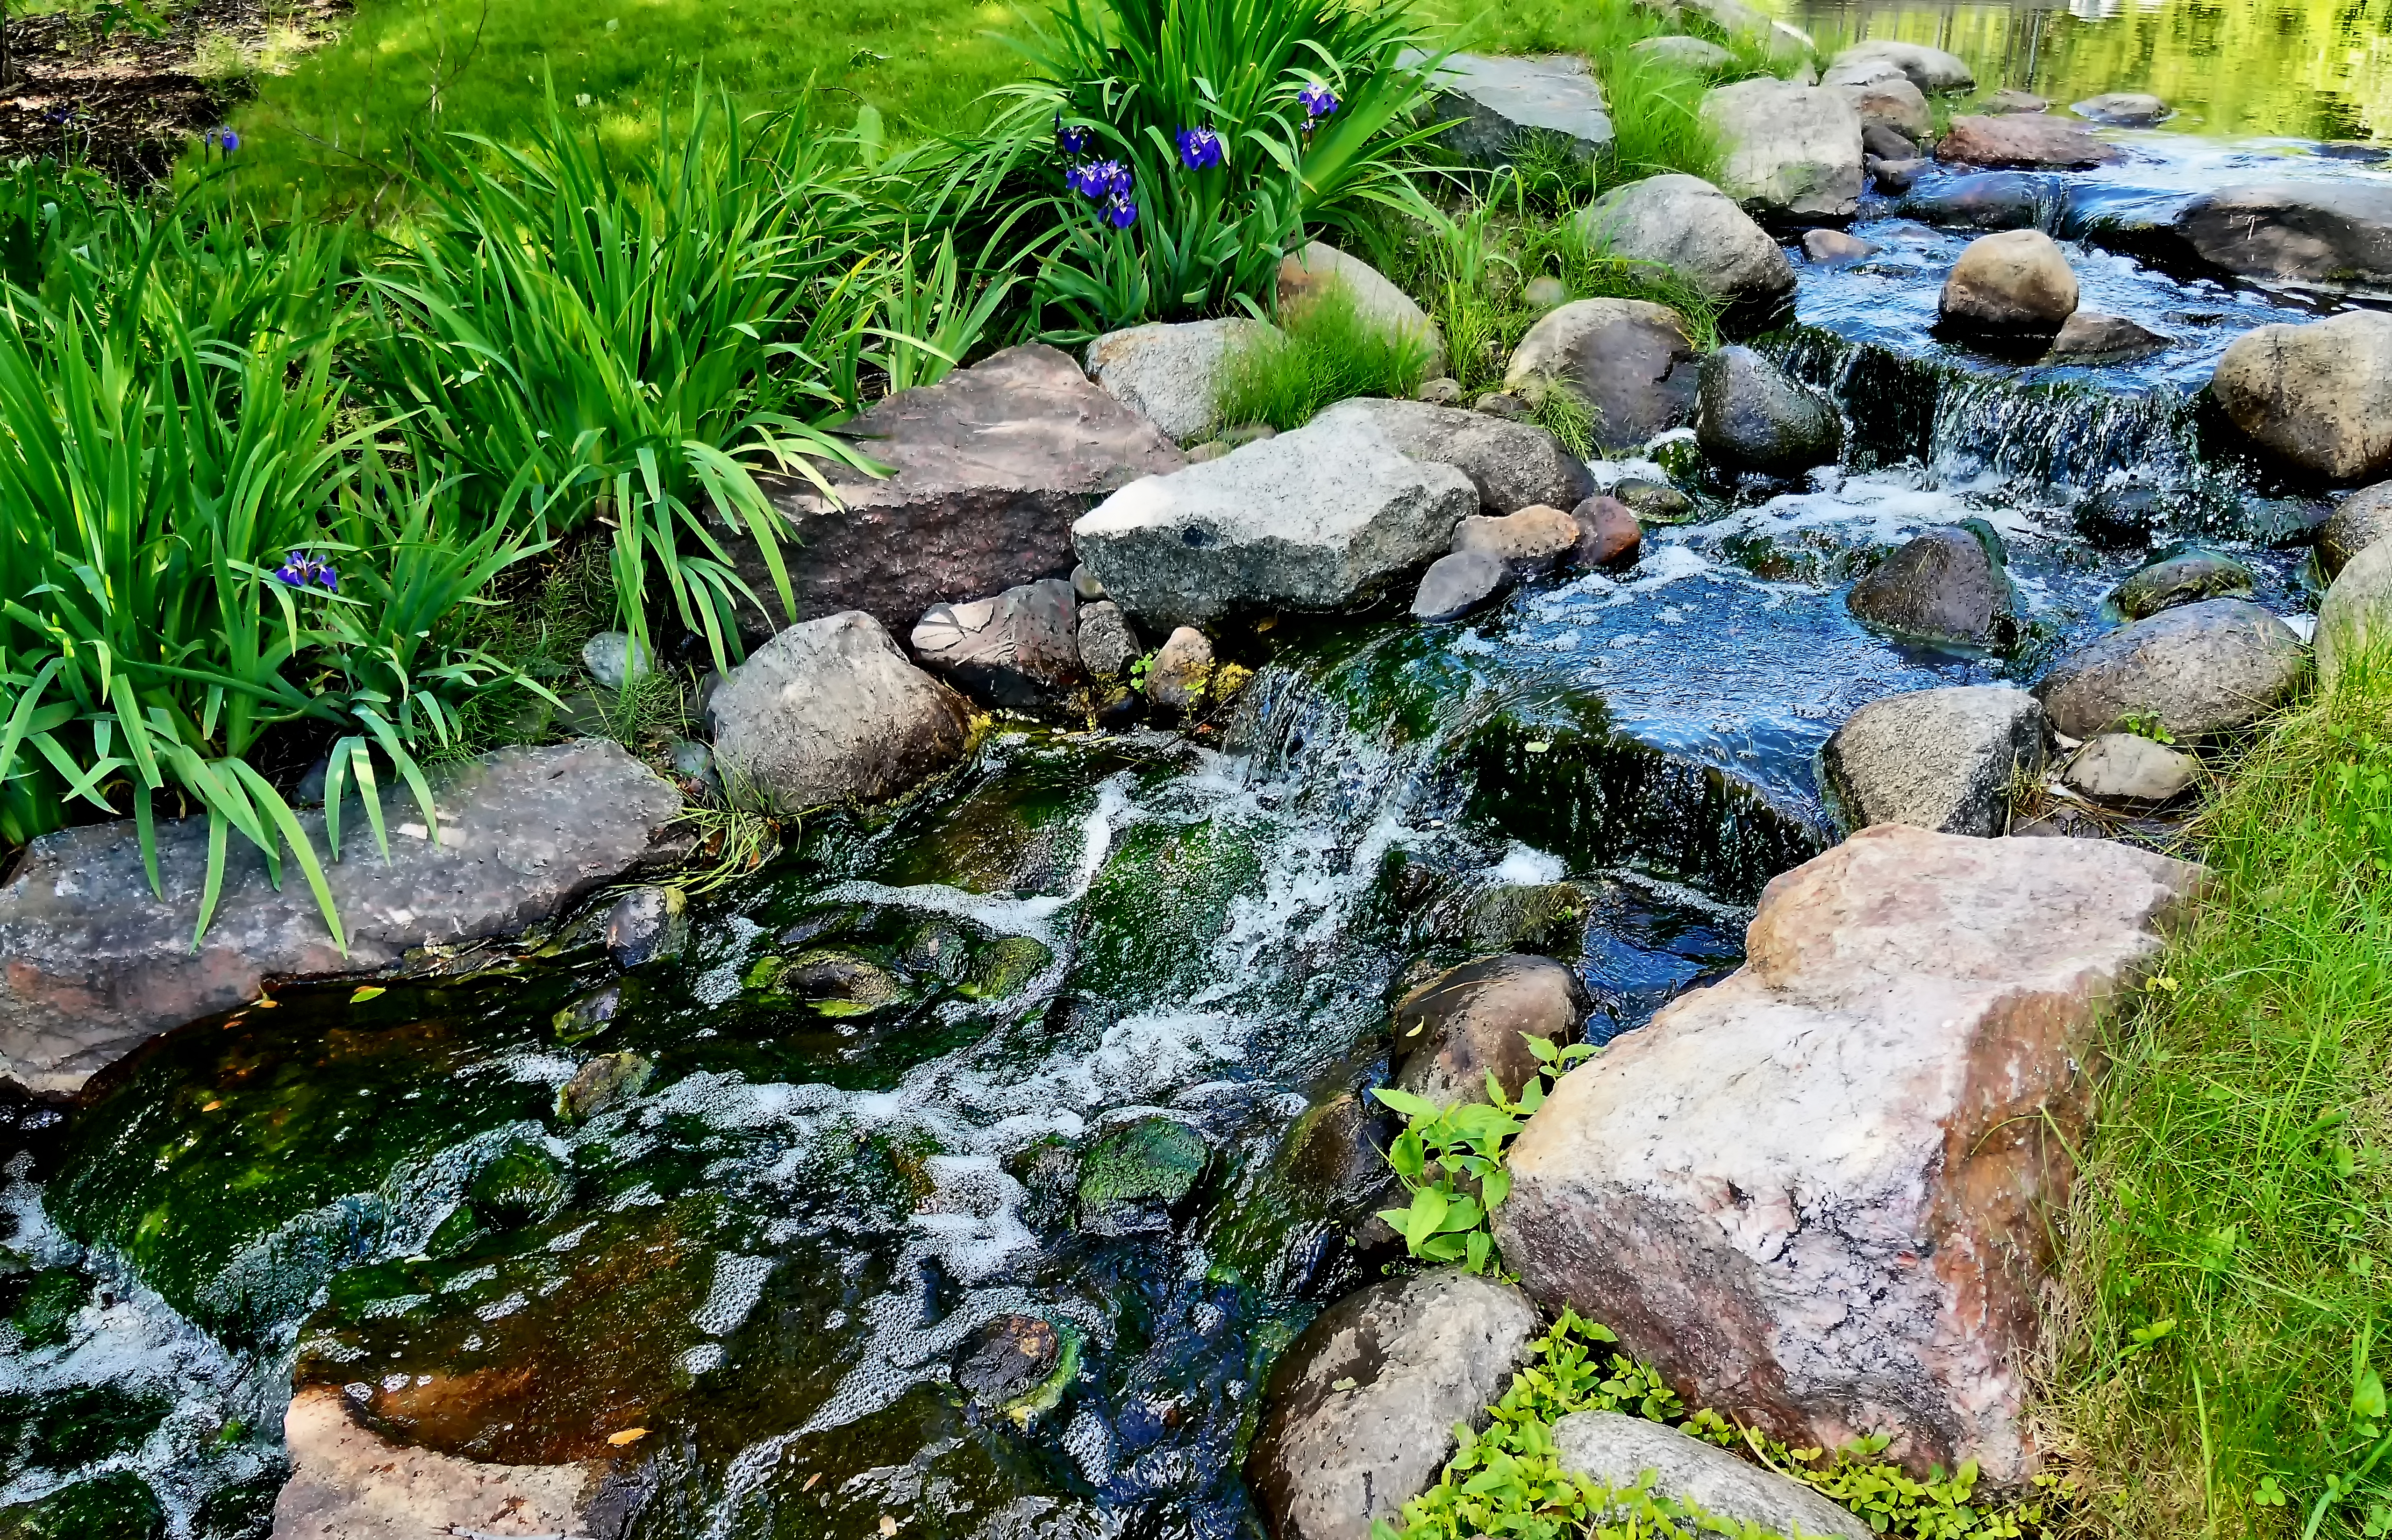
water, rock, waterfall, creek, pond, stream, backyard, botany, garden, plants, body of water, flowers, stones, museo, finland, helsinki, water feature, watercourse, botanic, kumpula, luonnontieteellinen, luomus